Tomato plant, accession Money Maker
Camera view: vertical (180 deg); turntable rotation: 60 degrees
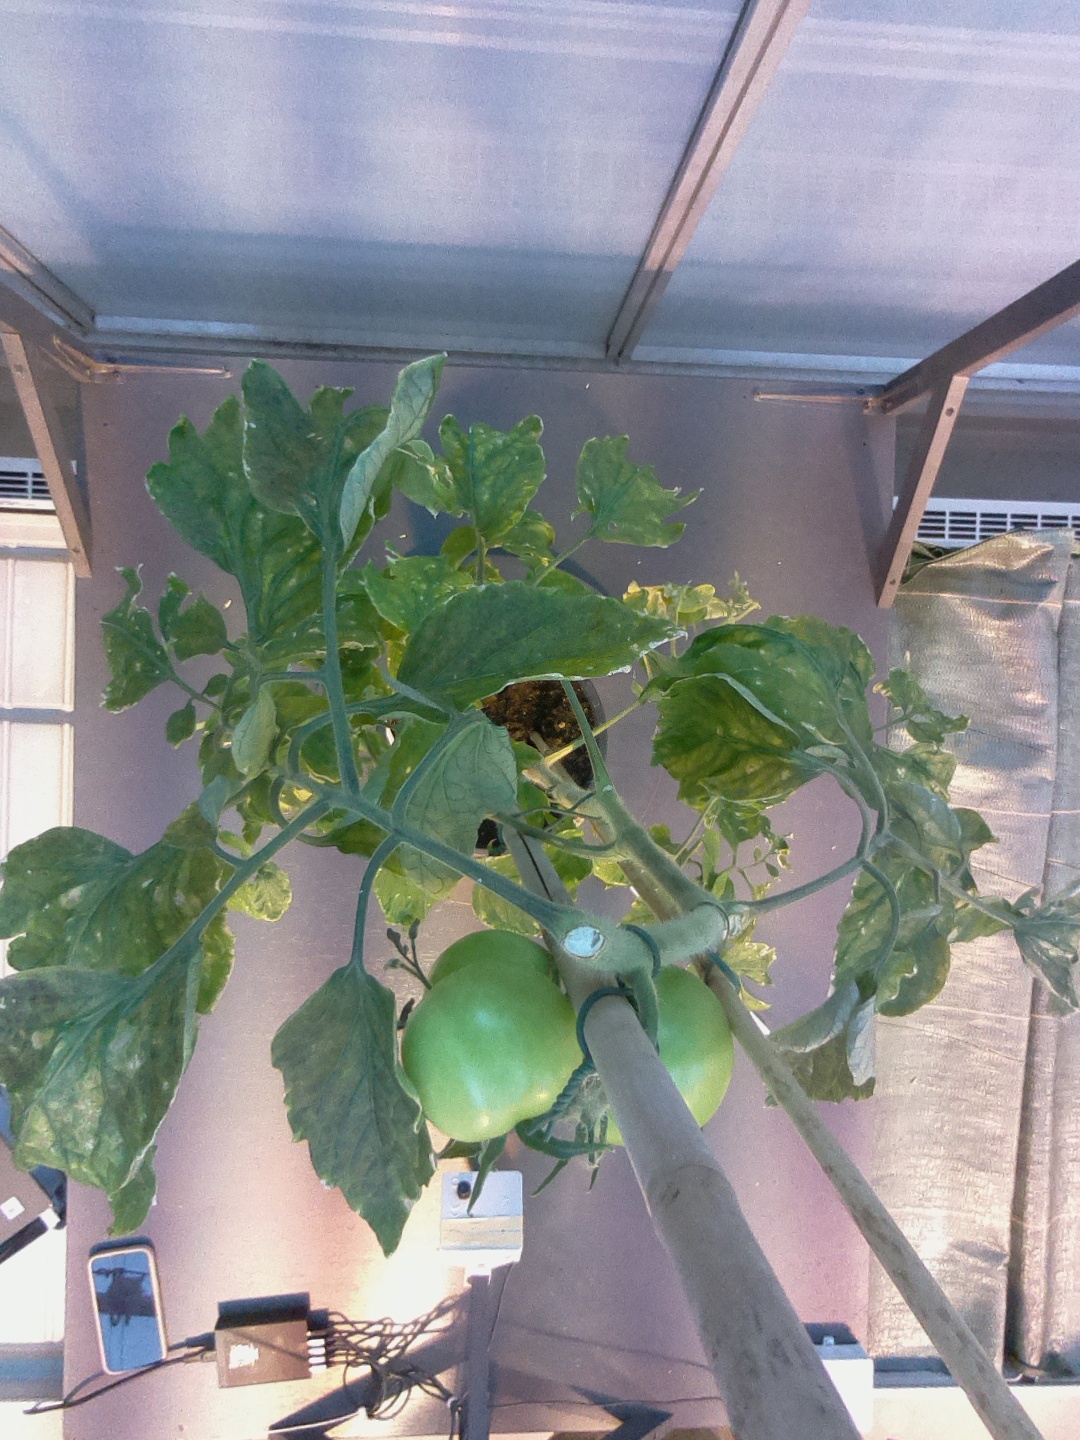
BBCH growth stage 79: 90% -100% of final fruit size